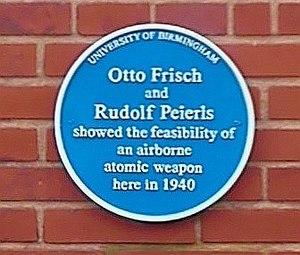
Le mémorandum de Frisch et Peierls, écrit par Otto Frisch et Rudolf Peierls, a démontré la faisabilité d'une bombe A transportable par avion.